Broxburn

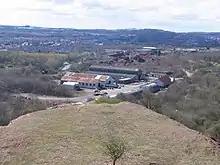
Former Broxburn shale oil works, taken from the top of the bing of spoil from the works. The surviving buildings of the works, now known as Albyn Industrial Estate, are in the middle of the picture. The villages of Broxburn and, to the right, Uphall are beyond and Livingston is visible on the skyline.

The village that later became Broxburn probably originated around 1350 when Margery le Cheyne inherited the eastern half of the Barony of Strathbrock (Easter Strathbrock) on the death of her father, Sir Reginald le Cheyne III. The hamlet that grew up around her residence was then called Eastertoun (eastern town) after the land on which it stood. The lands of Strathbrock were earlier owned by Freskin the Fleming, granted to him under a charter from King David I.